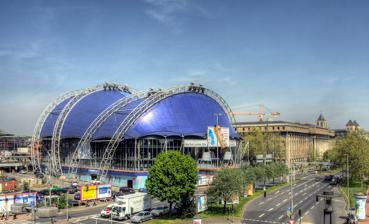
Building: Musical Dome
Country: Germany
Year built: 1996
The Musical Dome in 2010 The Musical Dome (2012 to 2015: Oper am Dom )  is a 1,640-seat theatre in Cologne , North Rhine-Westphalia, Germany. It opened in October 1996. It was originally built as a temporary performance venue for musicals in Cologne's inner borough of Innenstadt . The building has a distinctive fiberglass and steel structure, and is built on a promenade along the river Rhine , in the centre of the old town, adjacent to Cologne Cathedral . During the night, the Dome is illuminated with blue lights that can be observed from afar. The theater officially opened to the public in 1996. Building and location The Musical Dome is located between Breslauer Platz and the banks of the river Rhine near Cologne's main train station . A characteristic of the musical dome is the blue dome-shaped roof that is illuminated at night. In addition to the music hall it also houses a glassed-in foyer with bars, a restaurant, as well as administrative offices and a cloakroom. Aerial view of the Musical Dome, Cologne 2012 The building is 174 ft (53m) wide and 253 ft (77m) long with a height of 89 ft (27m) at the highest point. As a result, the covered area is 43,056 sq ft (4,000 m 2 ). The structure consists mainly of steel and glass. The roof, which covers the entire building, is made of polyester and suspended from external 30-ton steel arches. Due to the differences in elevation around the dome, the main entrance on the Rhine side is only accessible indirectly via a balcony structure. Underneath this structure is a paid parking garage for 60 vehicles. The auditorium is divided into two levels: orchestra and balcony. In all, the Musical Done offers space for 1,769 spectators, with 540 seats being on the balcony. Six handicapped accessible seats are located in the first row. History Musical Dome, 2016 The Musical Dome opened in October 1996 after a construction period of six months. Until then the site had long been used as a bus station and parking lot. It was used as an interim structure because at that time, the urban plan was to rearrange the Breslauer Platz permanently. Until the start of the construction work, the Musical Dome was supposed to be a temporary venue for the musical Gaudi by Eric Woolfsen in a production by Elmar Ottenthal. The musical that had been previously successful in Aachen and Alsdorf , was however, a financial flop in Cologne. In 1998, the operator of the Musical Dome had to declare bankruptcy. The producers Thomas Krauth and Michael Brenner bought the Musical Dome from bankruptcy assets and in September 1999, they produced the first performance of the 1970's musical Saturday Night Fever in German and first major En-Suite-Produktion (long-run production). Front view of the Musical Dome, 2014 This was followed by the theater-musical J ekyll & Hyde (2003/2004) and the musical by rock band Queen We Will Rock You (2004–2008), which, with a total runtime of 4 years, roughly 1,400 performances and about 2 million visitors, became the most successful musical in Cologne. In 2009 followed Monty Python's Spamalot with a much shorter runtime. The musical Hairspray was performed from December 2009 to September 2010. Vom Geist der Weihnacht ran from November 2010 through December 2010 . During these performances, the Musical Dome was operated under the leadership of producer Maik Klokow and his conglomerate Mehr! Entertainment . From March 2012 until November 2015, the Musical Dome was used by the Cologne Opera as a substitute venue during renovation of the Opera House at the Offenbachplatz, and during that time was named "Oper am Dom" (Opera at the Cathedral). The Musical Dome has since been reopened and used for musicals. According to Cologne's city planning (as of 2018), the Musical Dome, which was originally intended to be a temporary venue, will be in operation until 2022, or until the Staatenhaus am Rheinpark (located near the fairground), can begin operations as the new musical theater venue. In 2022, the interior of the Musical Dome was completely redesigned at a cost of about €21 million. In the style of a Parisian nightclub, it is now the exclusive venue for the En-Suite production of the musical Moulin Rouge. Performances Only musicals and shows performed for longer than 4 weeks at the Musical Dome are shown below: Musicals and Shows at the Cologne Musical Dome Begin End Musical Genre October 1996 Spring 1998 Gaudi Musical 11 September 1999 30 June 2002 Saturday Night Fever 15 November 2002 29 December 2002 Vom Geist der Weihnacht 16 March 2003 25 April 2004 Jekyll & Hyde 12 December 2004 28 September 2008 We Will Rock You 12 November 2008 14 December 2008 Cats 15 January 2009 13 September 2009 Monty Python's Spamalot 6 December 2009 26 September 2010 Hairspray 23 November 2010 30 December 2010 Vom Geist der Weihnacht 11 October 2011 27 November 2011 Elisabeth 21 November 2015 27 August 2017 Bodyguard 14 February 2018 29 September 2018 Tanz der Vampire 18 October 2022 Moulin Rouge! To date, the most successful musical production in Cologne has been the 2008 musical by Queen We Will Rock You , with two million viewers. The Musical Dome, not only offers a stage for musicals and long-running productions, but also serves as a venue for shows by international entertainers and musicians. The following were performed on its stage: Helene Fischer (German Schlager singer) David Copperfield (American Magician) Der große chinesische Nationalzirkus (Chinese National Circus) Die Tap Dogs (Dance production by Dein Perry) The Rat Pack (Informal group of entertainers) BAP (German rock band from Cologne) Patricia Kaas (French singer) Vanessa-Mae (Singaporean-born British violinist) Helmut Lotti (Belgian tenor and singer-songwriter) Comedians like Otto (German comedian, actor, musician, writer) and Dieter Nuhr (German cabaret artist, comedian) Die Schöne und das Biest (American musical "Beauty and the Beast") Thriller – Live (Concert revue ) References Wikimedia Commons has media related to Musical Dome .